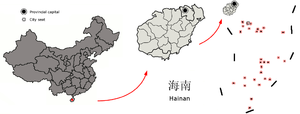
Sansha est une ville du sud de la province insulaire de Hainan, dans l'extrême sud de la Chine. Elle est située à la même latitude environ que Hawaï.